Mars Matrix

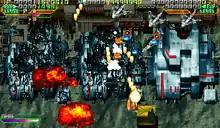
Arcade screenshot

The game only uses one button, as the triggered actions differ according to the timing with which the button is pressed: